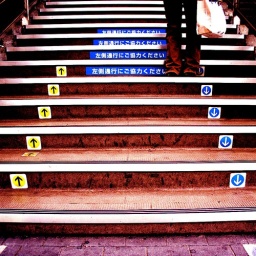
Sarah standing on the stairs at a train station in Kobe.